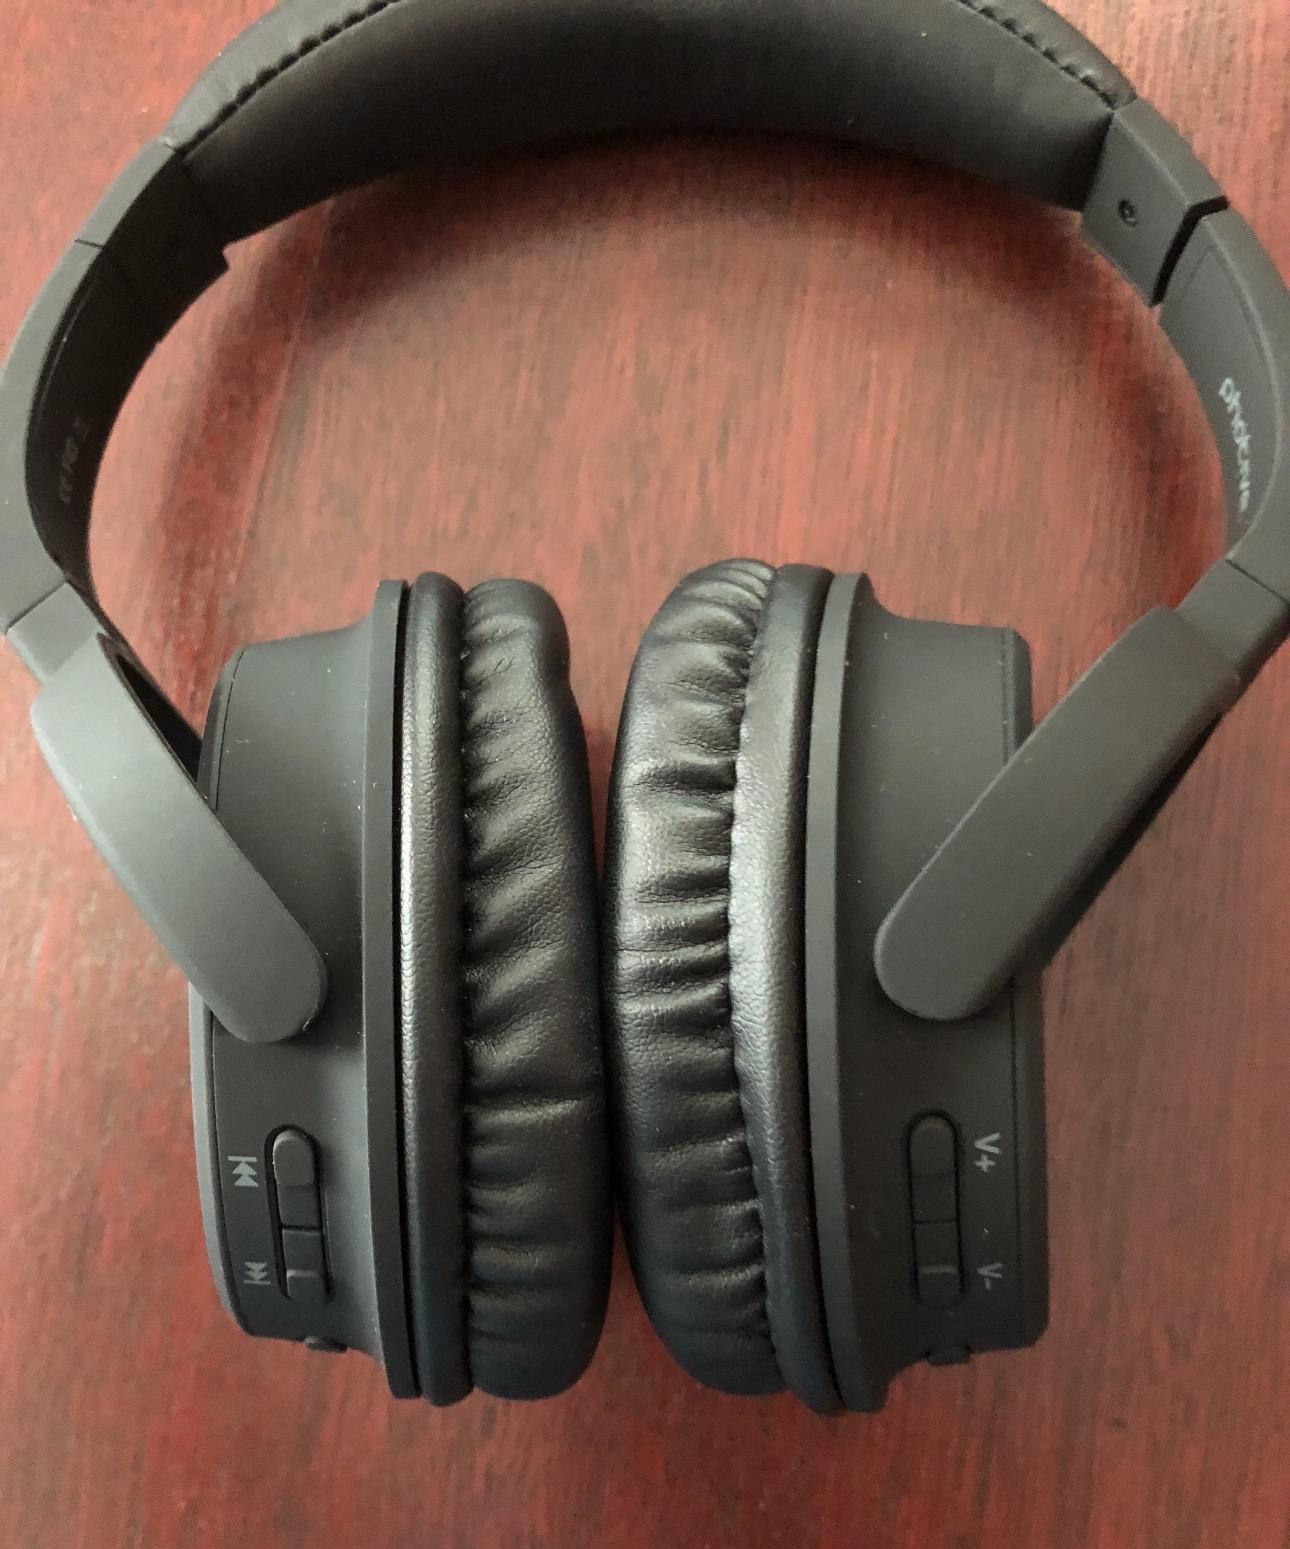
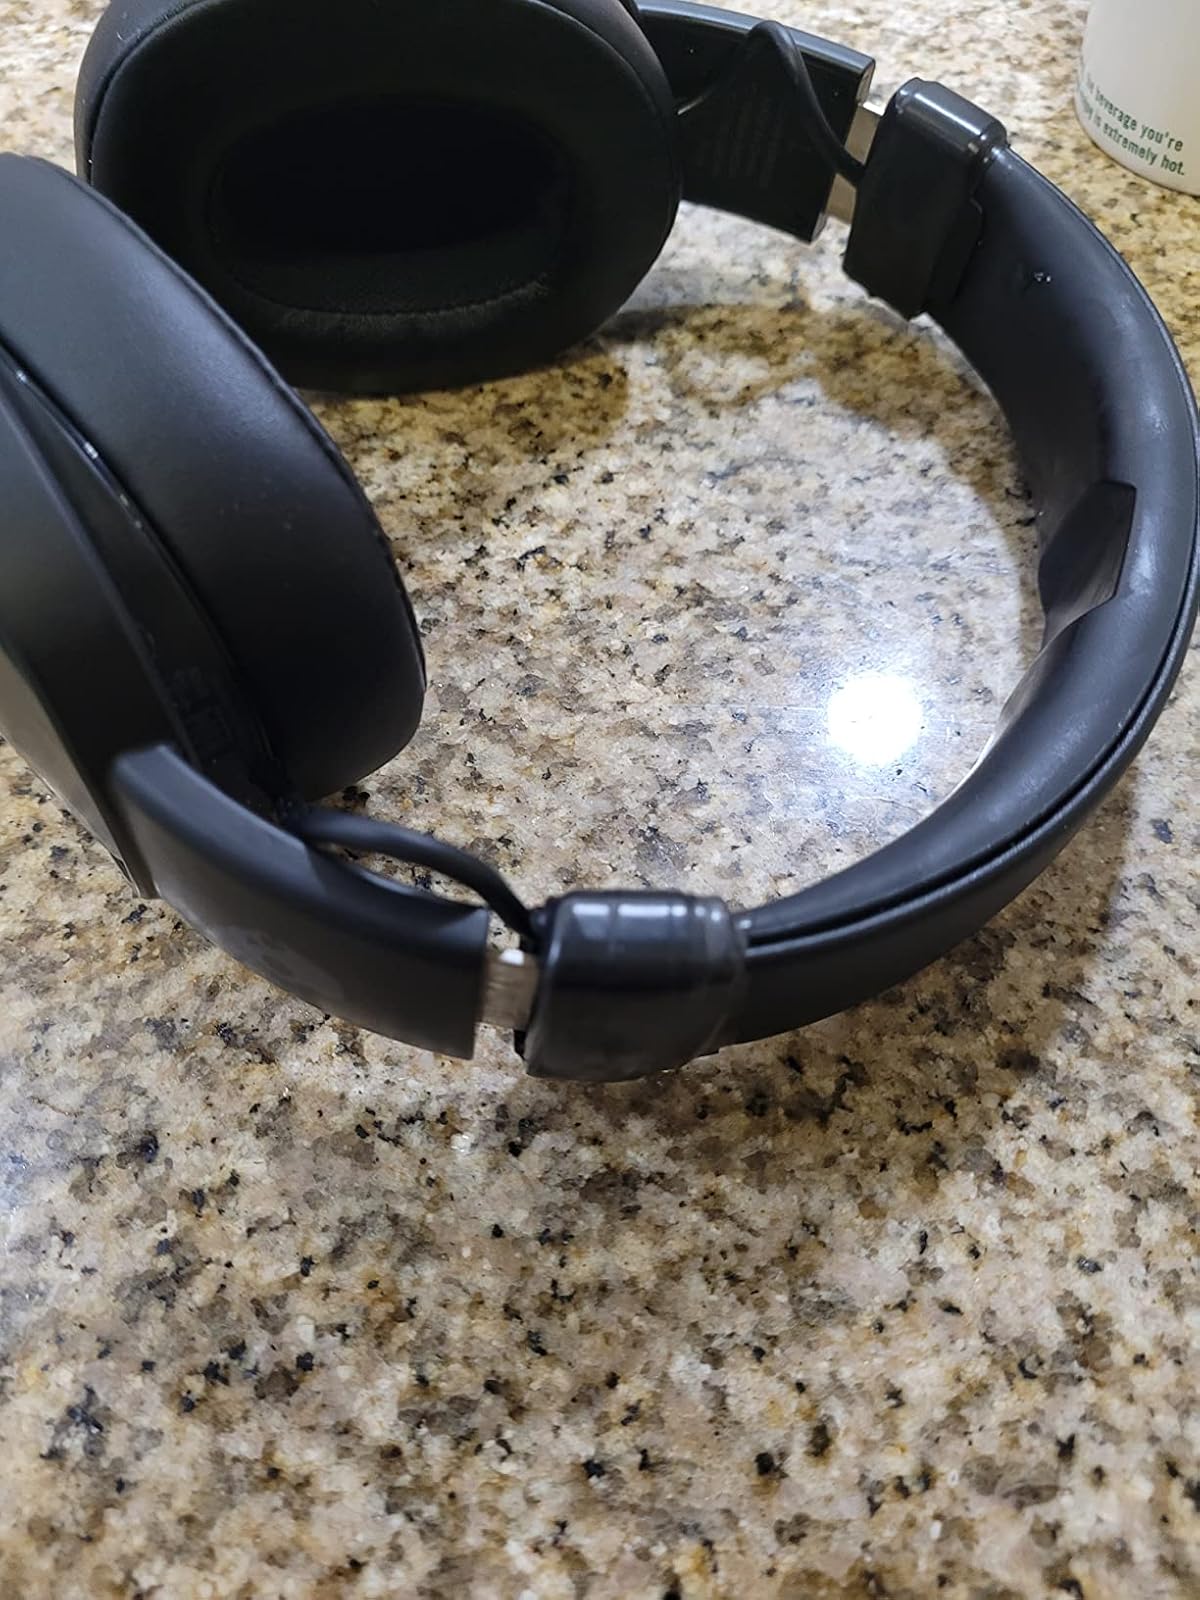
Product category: headphones
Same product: no